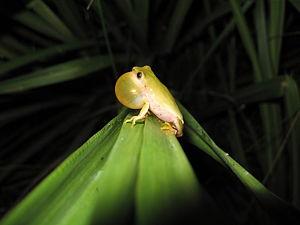
Dendropsophus elianeae est une espèce d'amphibiens de la famille des Hylidae.